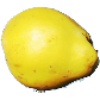
Label: Quince 1